Aníbal Sánchez

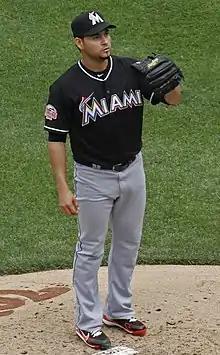
Sánchez with the Miami Marlins in 2012

At the end of the 2005 season, Boston traded Sánchez along with Hanley Ramírez, Jesús Delgado, and Harvey García to the Florida Marlins, in the same transaction that brought Josh Beckett, Guillermo Mota, and Mike Lowell to the Red Sox. In addition to Beckett and Lowell, the Marlins traded several of their other star players after the 2005 season, including Carlos Delgado, Juan Pierre, Paul Lo Duca, and Luis Castillo, for mainly minor-league prospects. Baseball America ranked Sánchez third in the Marlins system (after Jeremy Hermida and Ramirez) and 40th overall in the major leagues at the start of the 2006 season.